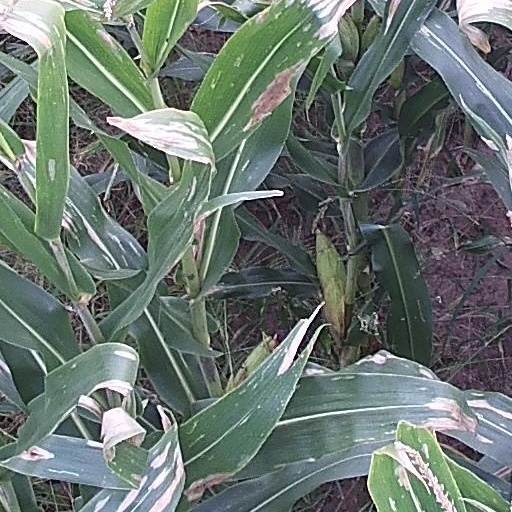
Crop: maize; corn